HMS Wallace (1918)

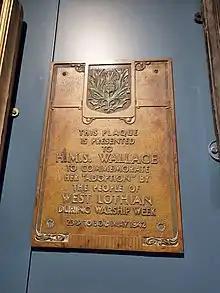
Plaque presented to "Wallace" to commemorate her adoption by the people of West Lothian, now in the Linlithgow museum

"Wallace" started her conversion to a "Wair"-type anti-aircraft escort in September 1938, with the work being carried out in conjunction with programmed major repairs. She carried out trials on 22 May 1939, and completed the conversion on 14 June that year. On commissioning, she was used for training the Royal Navy Volunteer Reserve at Liverpool, but the threat of war resulted in these duties being suspended, and "Wallace" arrived at her war station at Rosyth on 31 August 1939. "Wallace" was employed in escorting convoys along the east coast of Britain for most of the war. On 13 September 1939, "Wallace" collided with the merchant ship "Redriff" off Lowestoft. "Wallace" was badly damaged, with a hole under the waterline, and thought to be in danger of sinking, with the destroyer assisting "Wallace" until she could be taken into Harwich. "Wallace" was under repair at Hull from 21 September to 22 October that year. On the night of 12/13 December, the German destroyers "Hermann Künne", "Friedrich Ihn", "Erich Steinbrinck", "Richard Beitzen" and "Bruno Heinemann" laid a minefield off the Tyne estuary. The steamer struck a mine from this field on 16 December, and "Wallace" rescued 17 of "Amble"s crew.